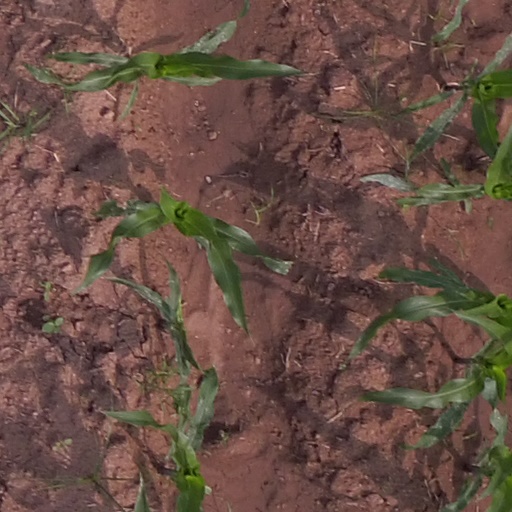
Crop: maize; corn